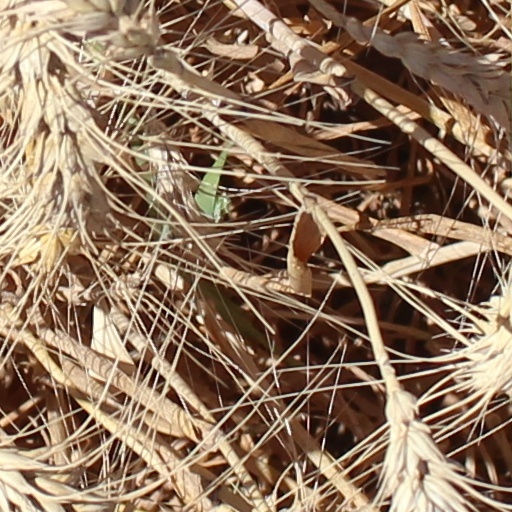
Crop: wheat